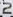
Number: 2